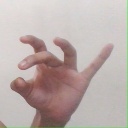
अक्षर: ओ